Evolution (professional wrestling)

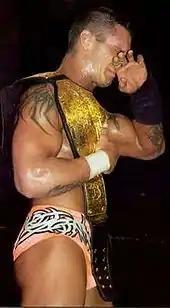
Randy Orton after he won the World Heavyweight Championship at SummerSlam 2004 in August 2004

In mid-2004, Eugene befriended Triple H, who seemingly reciprocated the friendship. At Vengeance on July 11, it was revealed that Triple H had used Eugene to try and regain the World Heavyweight Championship from Benoit, but he was unsuccessful after Eugene inadvertently hit him with a chair. On the same night, Edge defeated Orton to end his seven-month long Intercontinental Championship reign. Triple H received one final shot at the World Heavyweight Championship on the July 26 episode of "Raw" in a 60-minute Iron Man match. Earlier that night, Orton won a battle royal to determine the number one contender for the title at SummerSlam, teasing a title match between him and Triple H. However, Eugene interfered in the Iron Man match and helped Benoit take the lead and retain the title in the final seconds, making the main event of SummerSlam a title match between Benoit and Orton. At SummerSlam on August 15, Orton pinned Benoit to become the new World Heavyweight Champion and the youngest world champion in WWE history to date.